Hanging

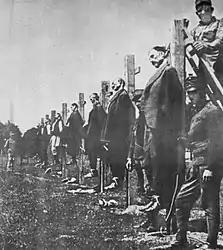
Mass execution using "pole-hanging" of Serbs by the Austro-Hungarian army in 1916

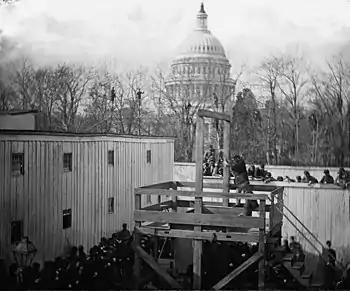
The execution of Henry Wirz in 1865; Wirz was given a standard drop, which did not break his neck

A short-drop variant is the Austro-Hungarian "pole" method, called (literally: strangling gallows), in which the following steps take place: